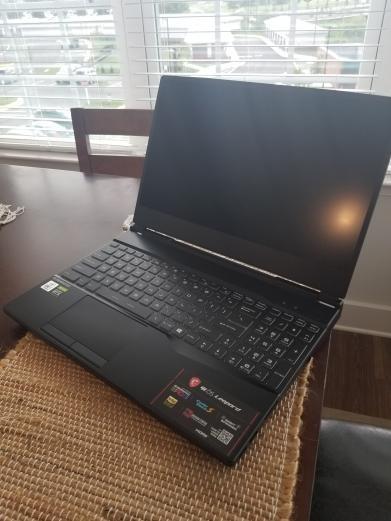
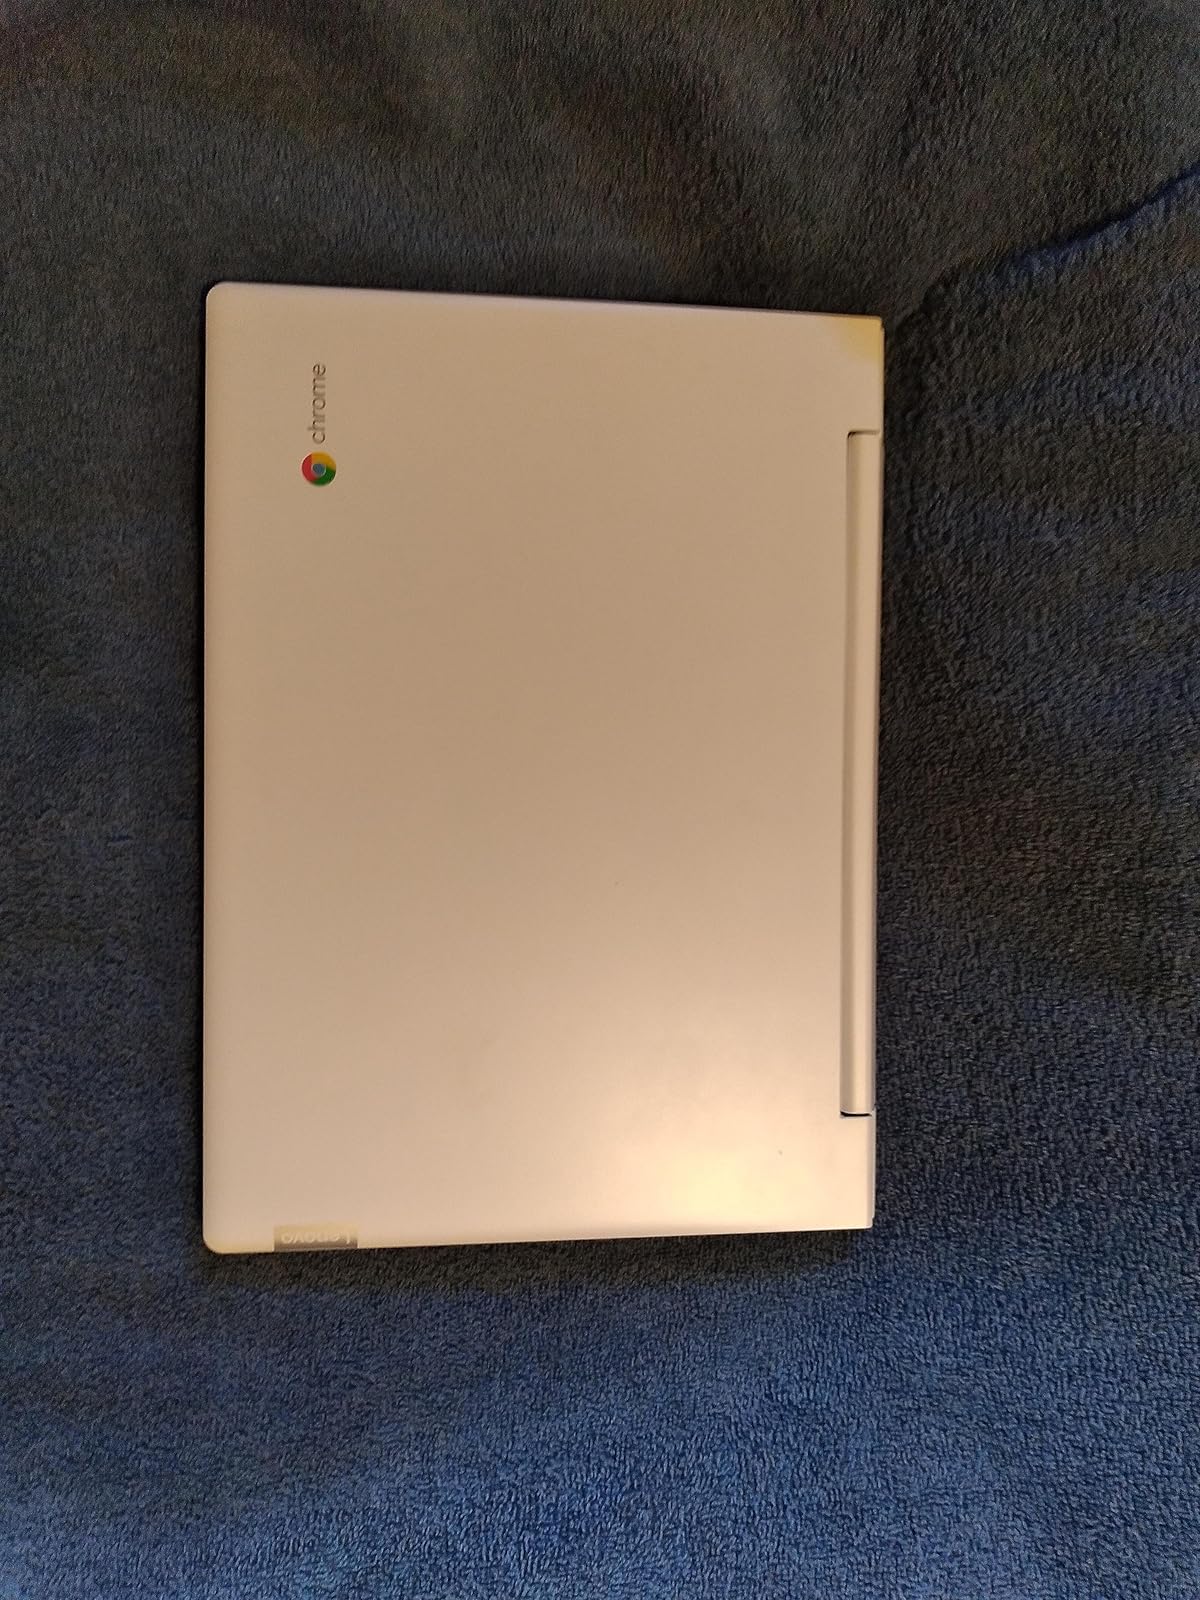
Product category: laptop
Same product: no